List of spiders of New Zealand

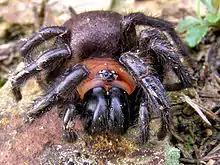
"Porrhothele antipodiana"

This is a list of all species of spiders that are known to occur in New Zealand, including its subantarctic islands. The list contains 1,137 species as of July 2025.